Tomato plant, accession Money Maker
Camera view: horizontal (90 deg, fisheye); turntable rotation: 30 degrees
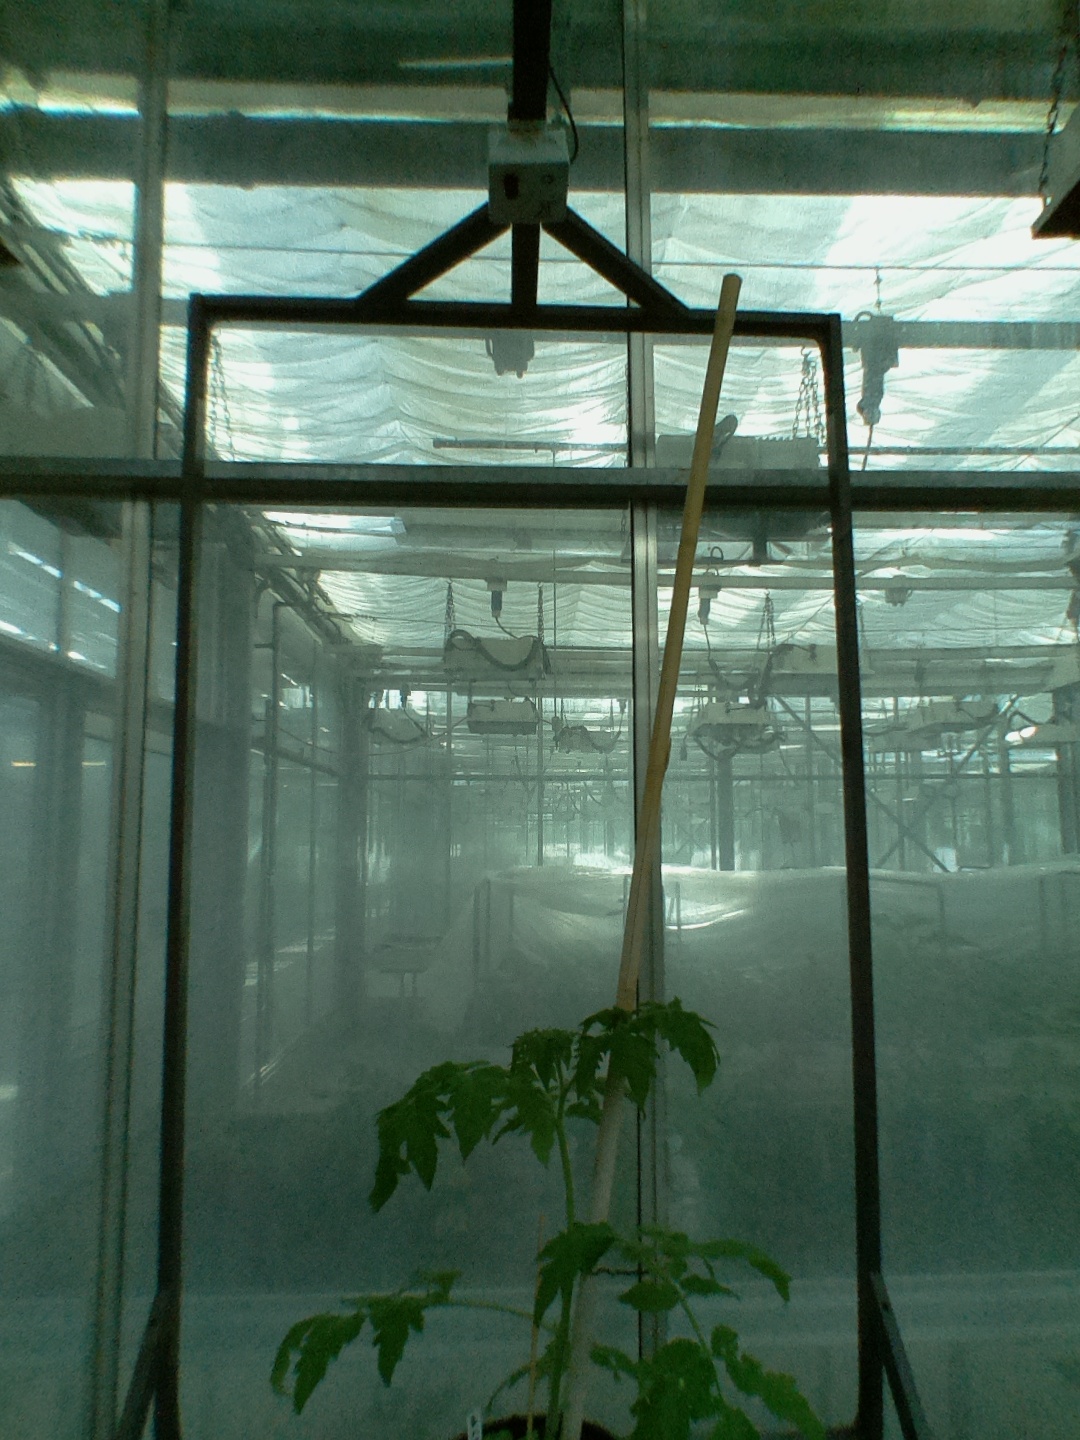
BBCH growth stage 14: 8 of true leaves visible